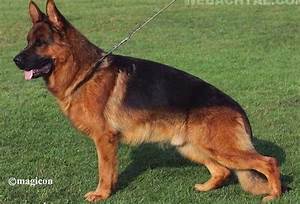
Label: dog